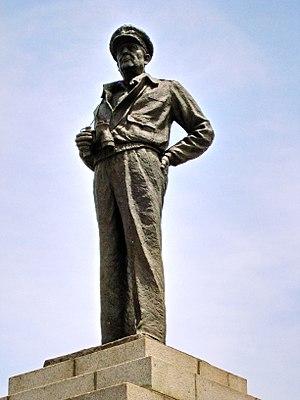
Incheon ou Inchon, est une ville portuaire sud-coréenne située à 50 km à l'ouest de la capitale Séoul, sur la mer Jaune. La ville n'abritait que 4 700 personnes lorsque le port de Jemulpo a été construit en 1883. Aujourd'hui, 2,76 millions de personnes vivent dans la ville, ce qui fait d'elle la troisième ville la plus peuplée de Corée après Séoul et Busan. Comme Séoul, la ville constitue une province à elle seule.